Minotaur

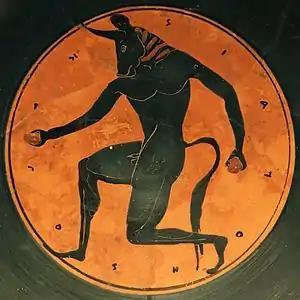
The Minotaur on an Attic "kylix tondo" from  BC with a kalos inscription.

In Greek mythology, the Minotaur ("Mīnṓtauros"), also known as Asterion, is a mythical creature portrayed during classical antiquity with the head and tail of a bull and the body of a man or, as described by Roman poet Ovid, a being "part man and part bull". He dwelt at the center of the Labyrinth, which was an elaborate maze-like construction designed by the architect Daedalus and his son Icarus, upon command of King Minos of Crete. According to tradition, every nine years the people of Athens were compelled by King Minos to choose fourteen young noble citizens (seven men and seven women) to be offered as sacrificial victims to the Minotaur in retribution for the death of Minos's son Androgeos. The Minotaur was eventually slain by the Athenian hero Theseus, who managed to navigate the labyrinth with the help of a thread offered to him by the King's daughter, Ariadne.